18 to Life

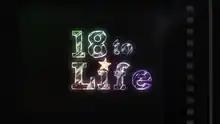
Intertitle

18 to Life is a Canadian sitcom television series that debuted on January 4, 2010, on CBC. The series was shown in Quebec on Vrak.TV with the title Majeurs et mariés.